Ion Assault

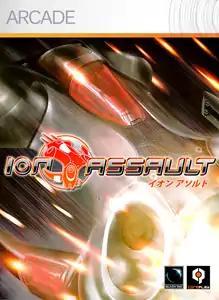

Ion Assault is a multidirectional shooter video game developed by Coreplay and published by Black Inc. for the Xbox Live Arcade, PlayStation Network, and Microsoft Windows. It was released in North America and Europe on September 23, 2009. Its gameplay is similar to that of the classic arcade shooter "Asteroids". "Ion Assault" was the first Xbox Live Arcade game to be developed in Germany.